Veronica Lodge

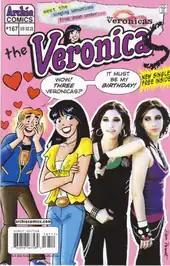

She is often addicted to gossip, which tends to aggravate Betty. Though commonly a cheerleader, her athletic abilities vary from superior to nonexistent, and she lacks domestic talents and many other skills that Betty has mastered. In fact, her cooking skills are so notoriously poor that the other characters literally fear for their lives when she tries to prepare a meal. Several stories portray Veronica as an expert at billiards, the reason being that her family owns a pool table, and she has been playing since she was a child.